British folk rock

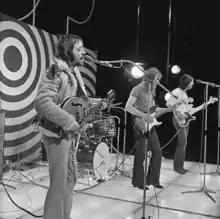
Fairport Convention in a Dutch television show in 1972

Though the merging of folk and rock music came from several sources, it is widely regarded that the success of "The House of the Rising Sun" by British band the Animals in 1964 was a catalyst, prompting Bob Dylan to go electric. In the same year, the Beatles began incorporating overt folk influences into their music, most noticeably on the song "I'm a Loser" from their "Beatles for Sale" album. The Beatles and other British Invasion bands, in turn, influenced the Californian band the Byrds, who began playing folk-influenced material and Bob Dylan compositions with rock instrumentation. The Byrds' recording of Dylan's "Mr. Tambourine Man" was released in April 1965 and reached #1 on the U.S. and UK singles charts, setting off the mid-1960s folk rock movement. The Beatles' late 1965 album, "Rubber Soul", contained a number of songs influenced by the American folk rock boom, such as "Nowhere Man" and "If I Needed Someone". During this period, a number of electric bands began to play rock versions of folk songs and folk musicians used electric musical instruments to play their own songs, including Dylan at the Newport Folk Festival in the summer of 1965.